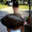
Label: flatfish